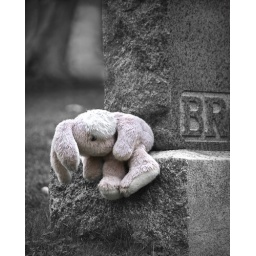
Stuffed animal sitting on Mr Brown's gravestone situated in the Beechwood cemetery, Ottawa (Vanier), ON, CA.